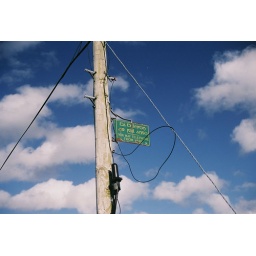
Old telephone sign in Irish and English